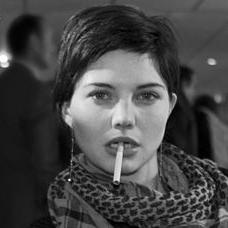
Age: 29